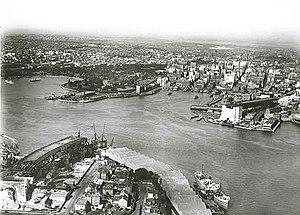
Bennelong Point est un quartier de la ville de Sydney, connu comme étant l'endroit où est situé l'Opéra de Sydney.